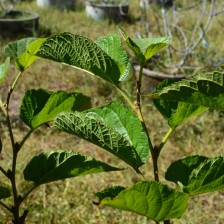
Variety: TaiwanStraberry